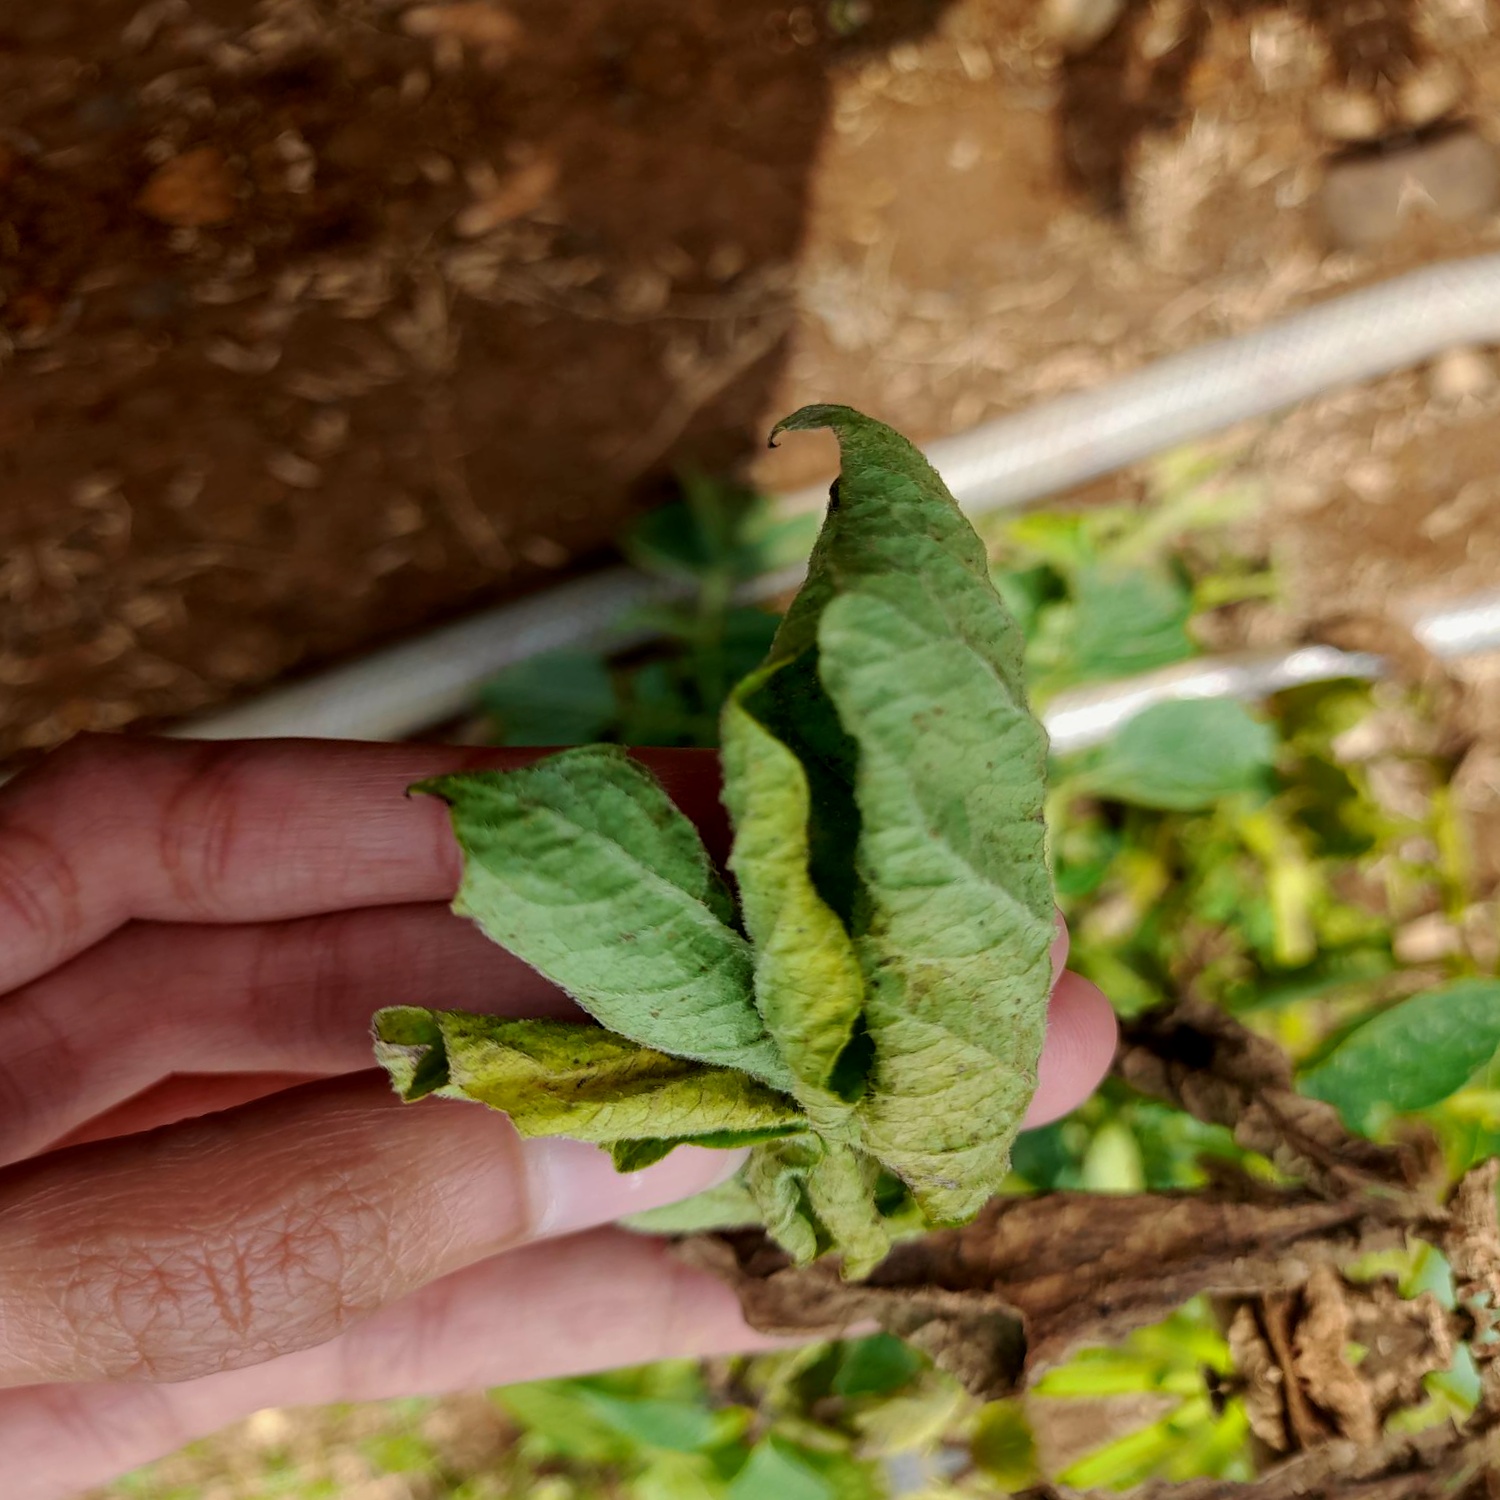
Etiqueta: Pudricion_Parda